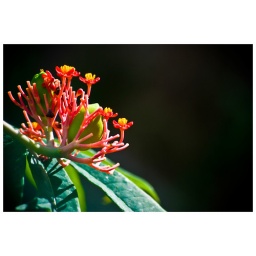
Pictures of flowers captured around my parents house in Asun, Jitra, Kedah, MALAYSIA.